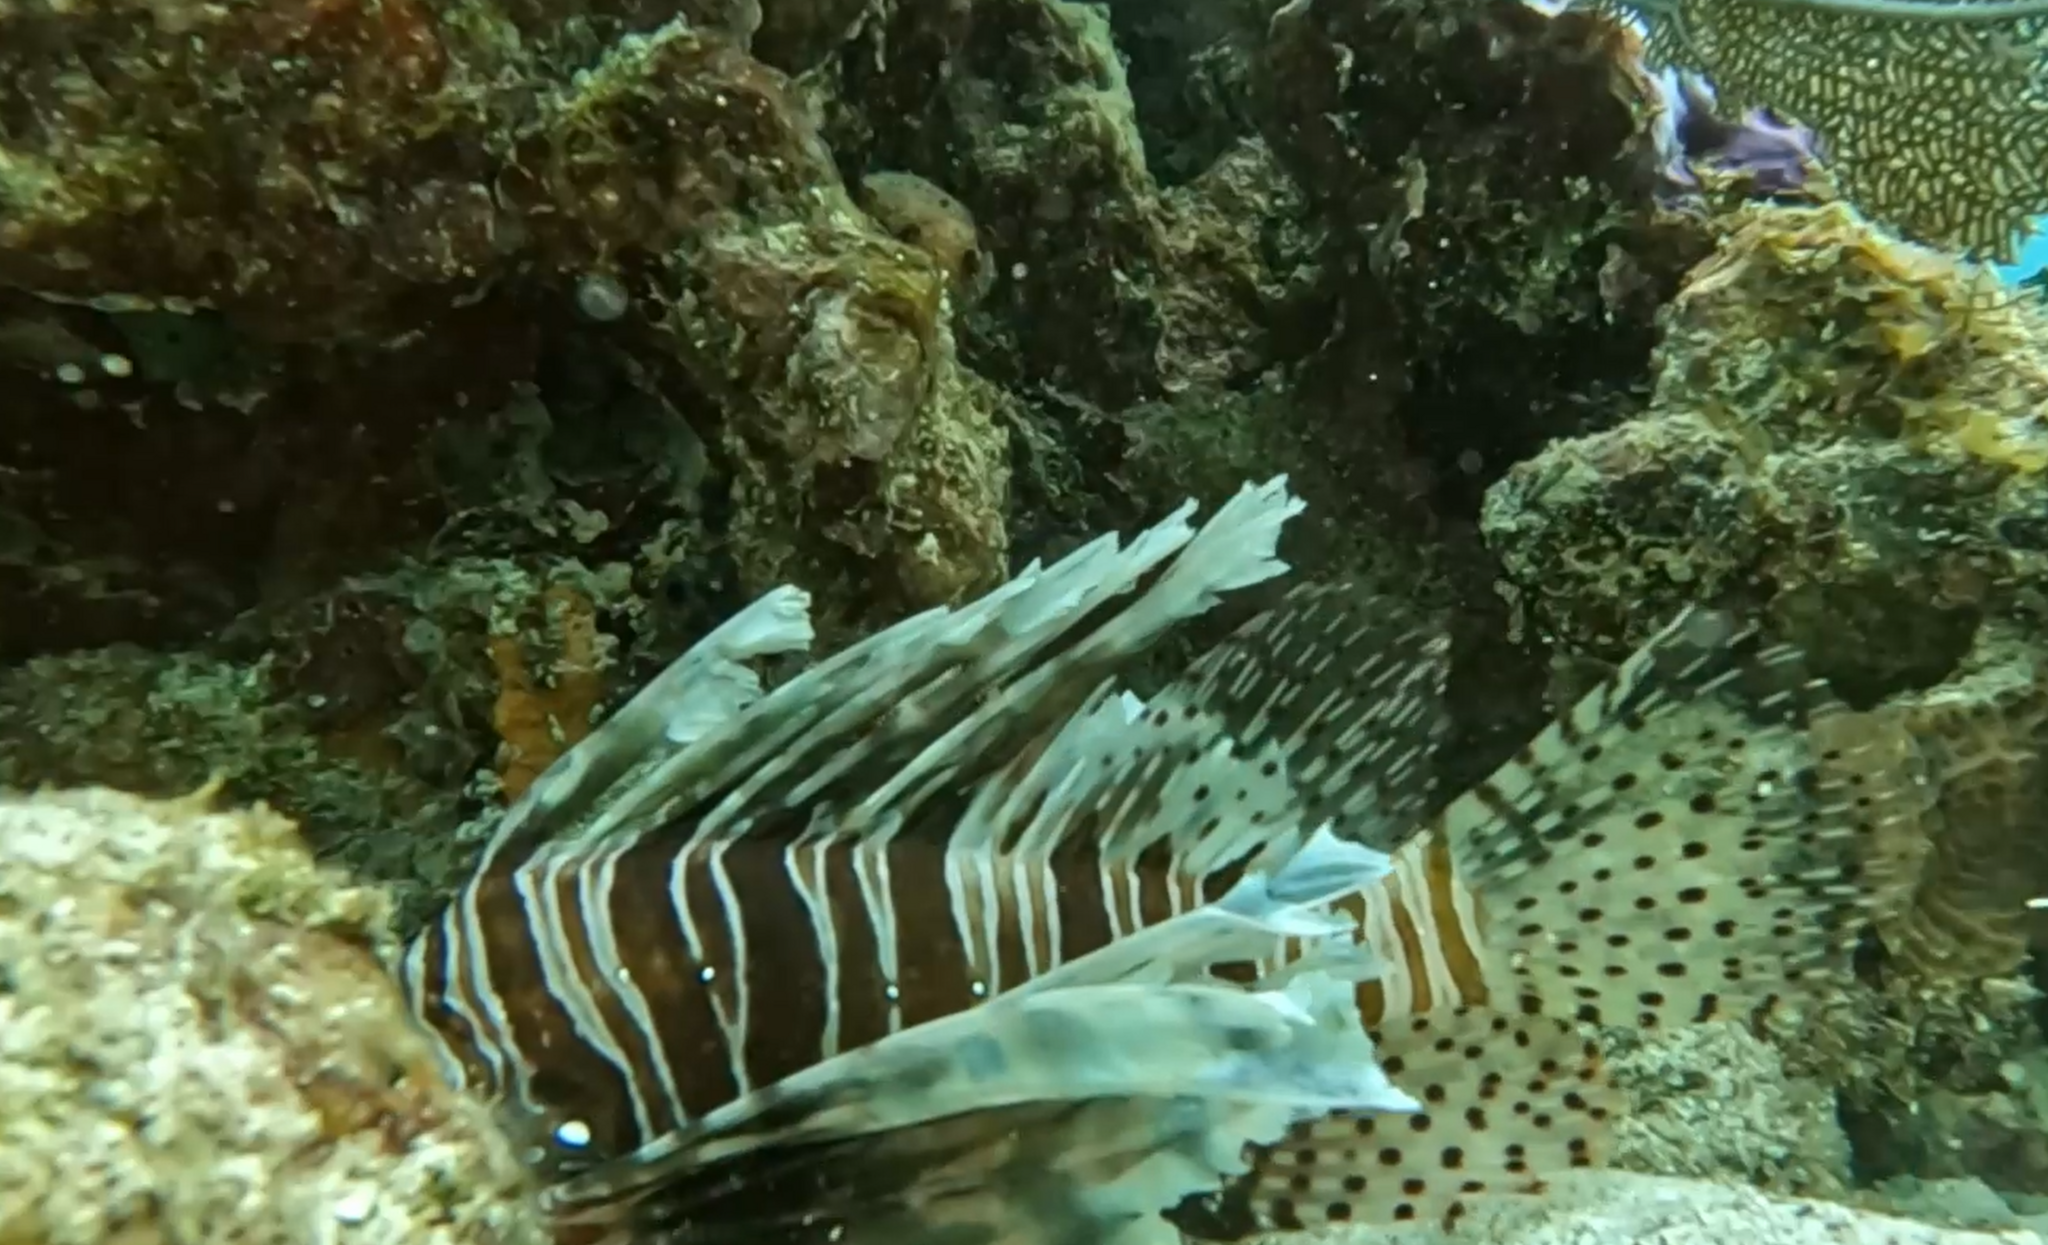
Pterois volitans (Red Lionfish)